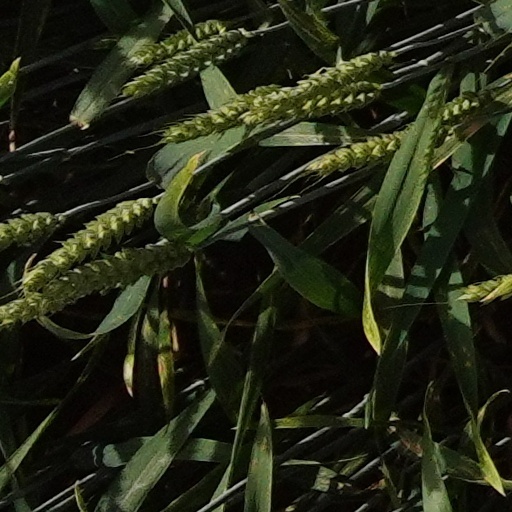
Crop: wheat